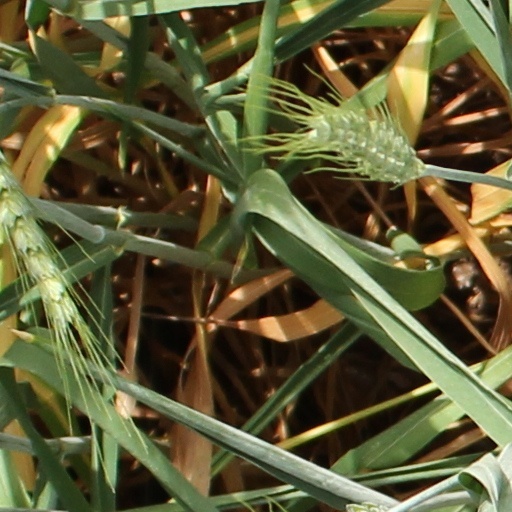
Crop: wheat